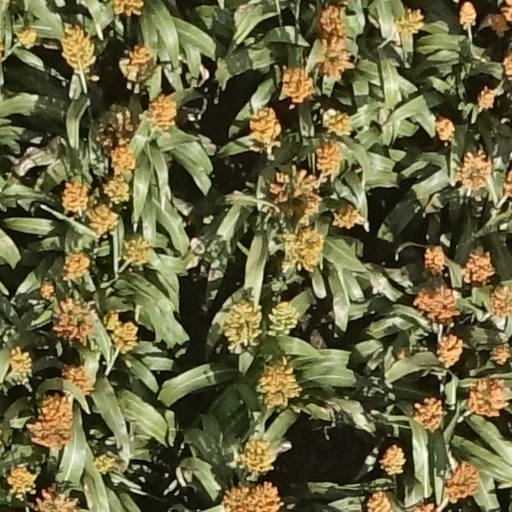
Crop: sorghum